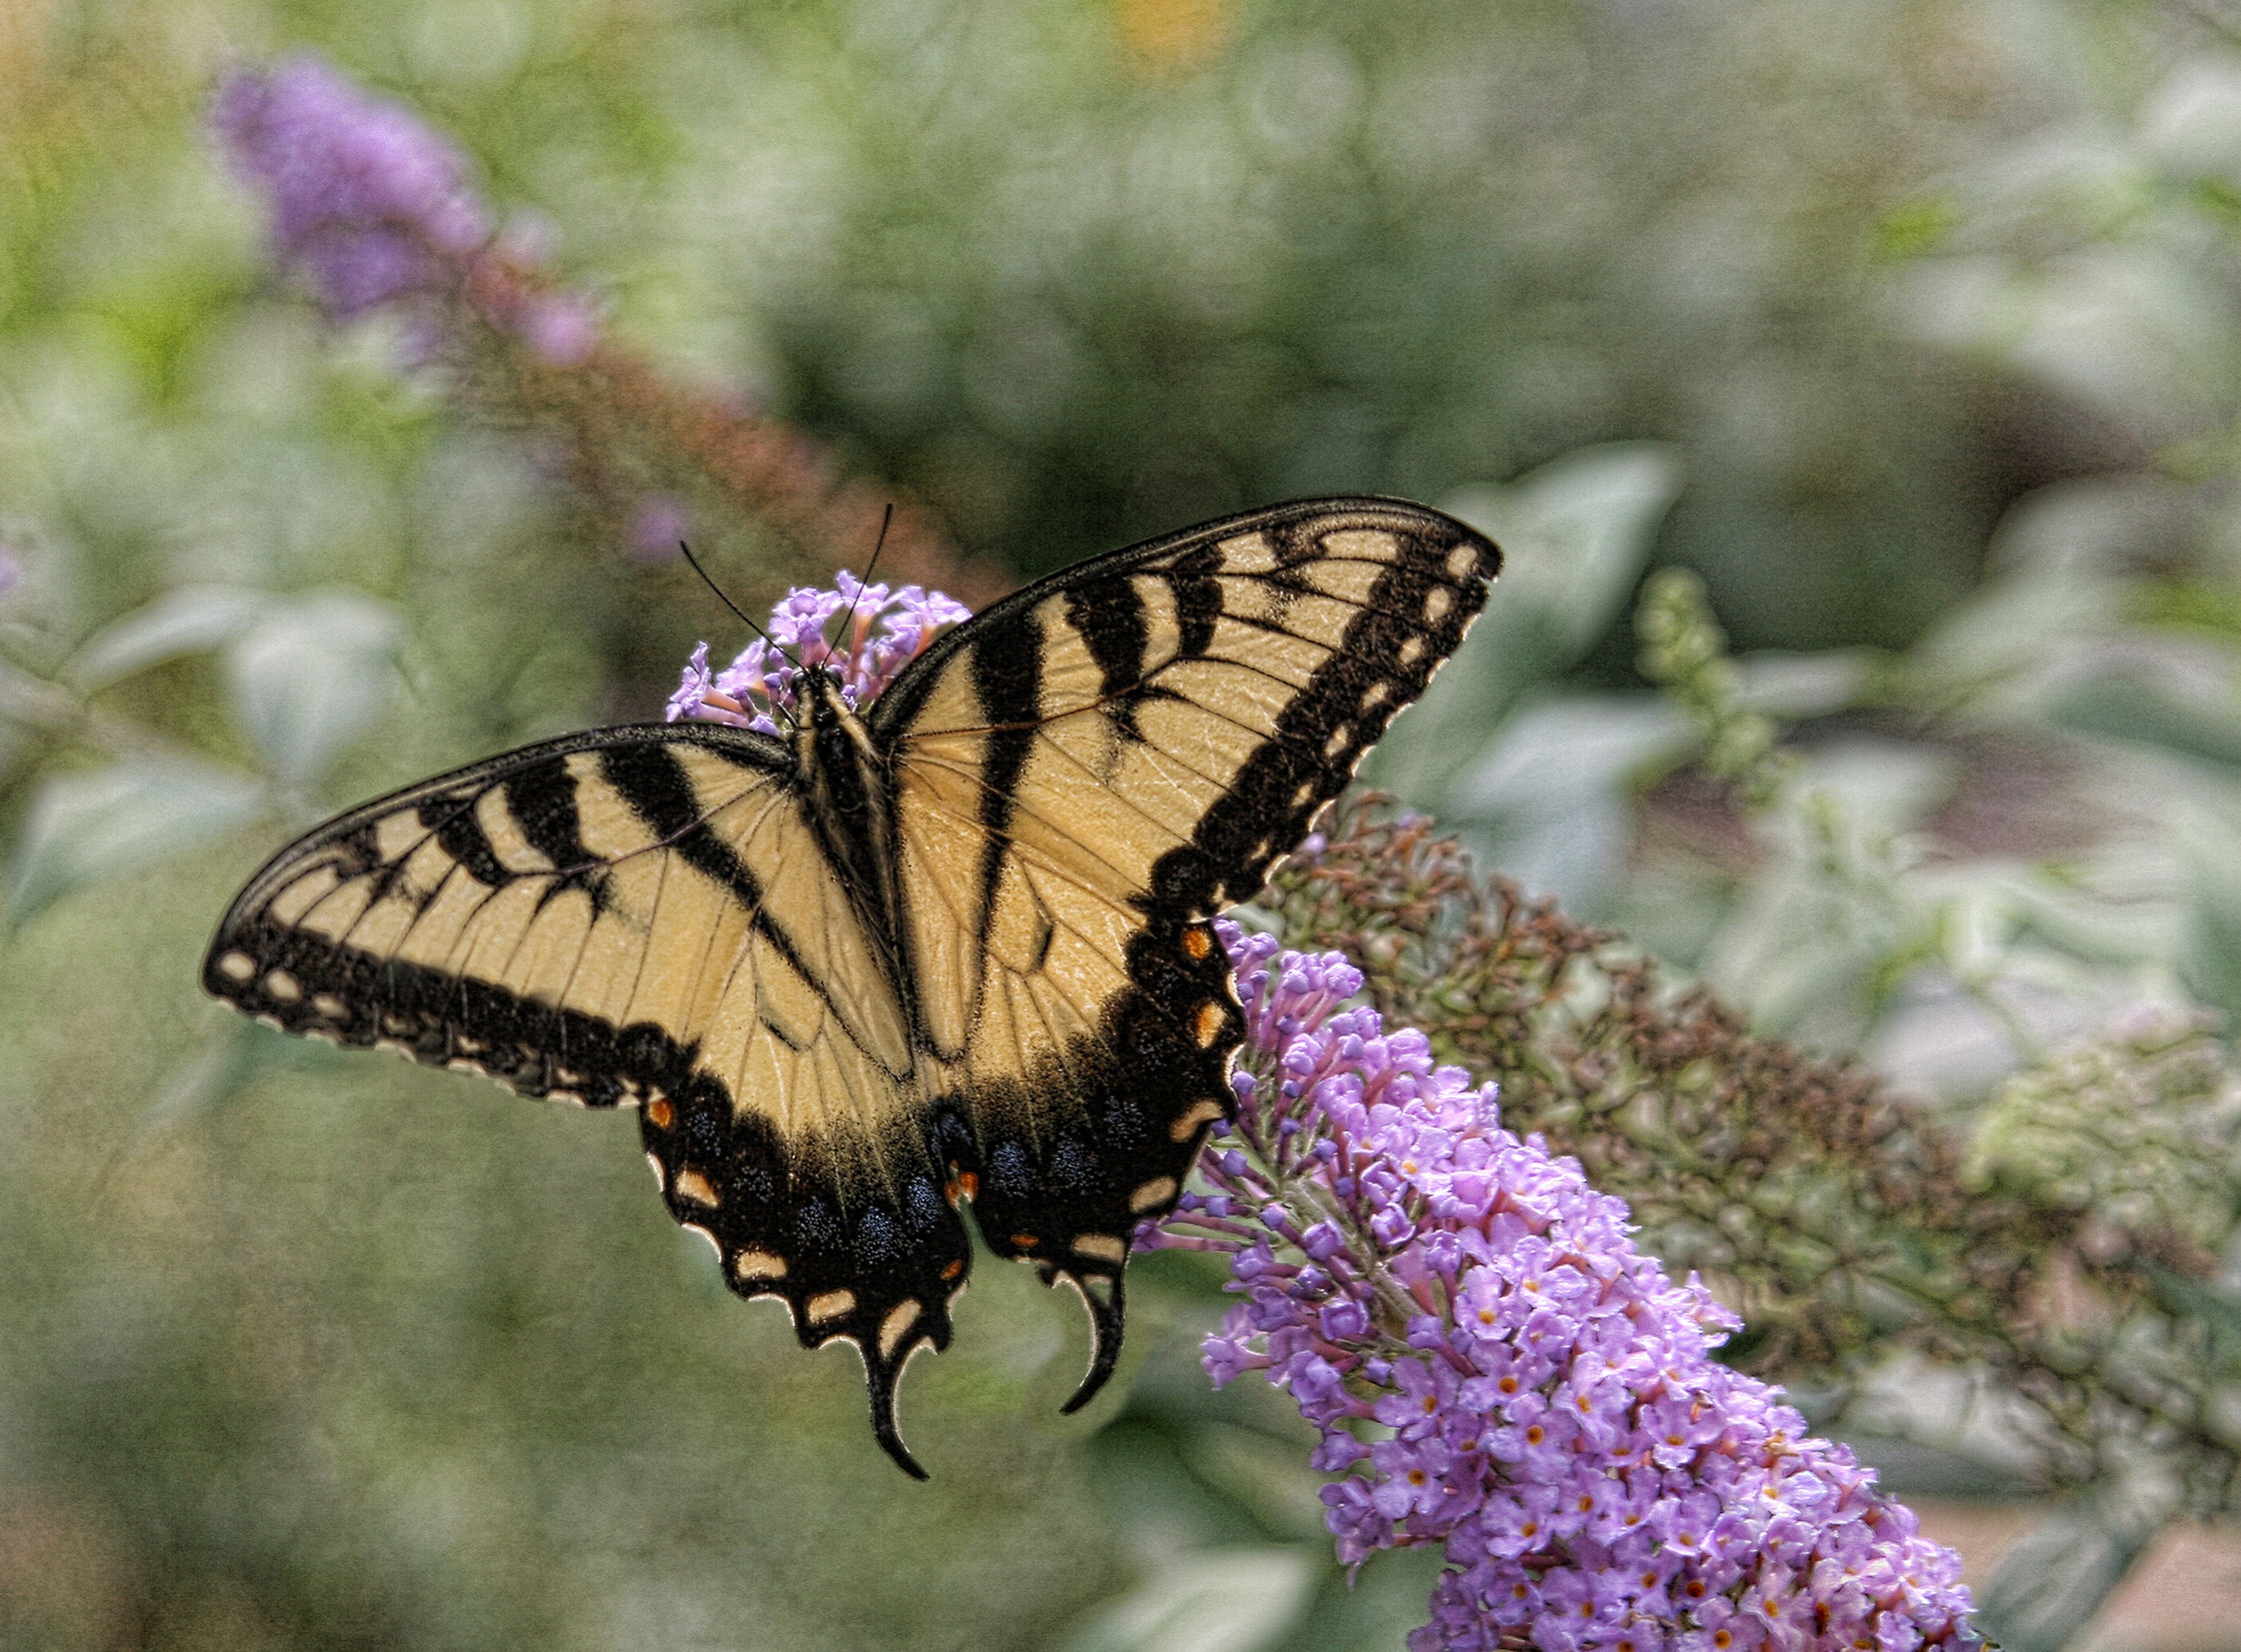
nature, wing, flower, wildlife, insect, botany, butterfly, yellow, flora, fauna, invertebrate, close up, monarch butterfly, nectar, papilio, macro photography, arthropod, eastern tiger swallowtail, pollinator, glaucus, moths and butterflies, lycaenid